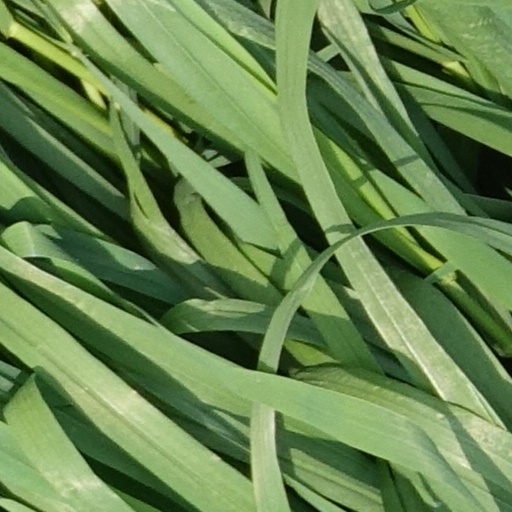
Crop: wheat